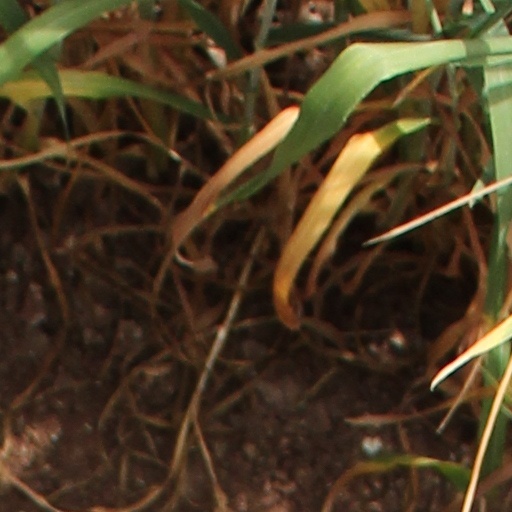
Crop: wheat